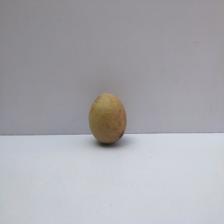
Size: Small